Party of the Cardenist Front of National Reconstruction

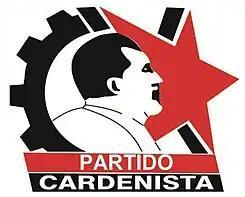

After the following Federal elections in 1994, the party obtained less than 1% of the votes. Three years later In 1997, the PFCRN attempted to restructure its image by adopting a simpler name, the Cardenista Party (PC) (Spanish: "Partido Cardenista; PC)" In that year, the PFCRN participated in the first elections for Head of Government of the Federal District and nominating the well-known journalist, Pedro Ferriz Santa Cruz as candidate. After another electoral failure in the 1997 Mexican legislative election after it failed to secure 2.0% of the total votes, the Cardenista Party lost its registration definitively and dissolved later that year.